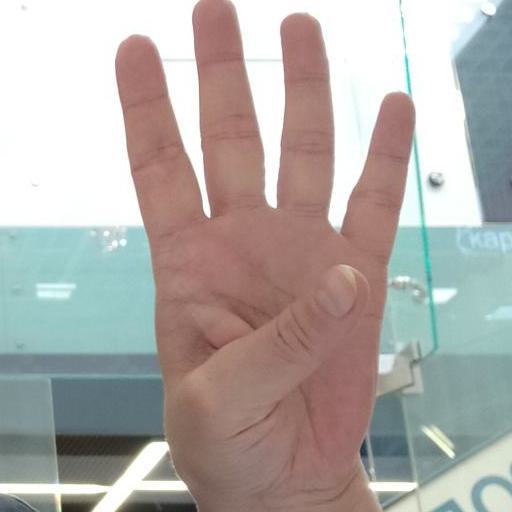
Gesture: four